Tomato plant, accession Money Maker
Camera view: bottom (45 deg); turntable rotation: 300 degrees
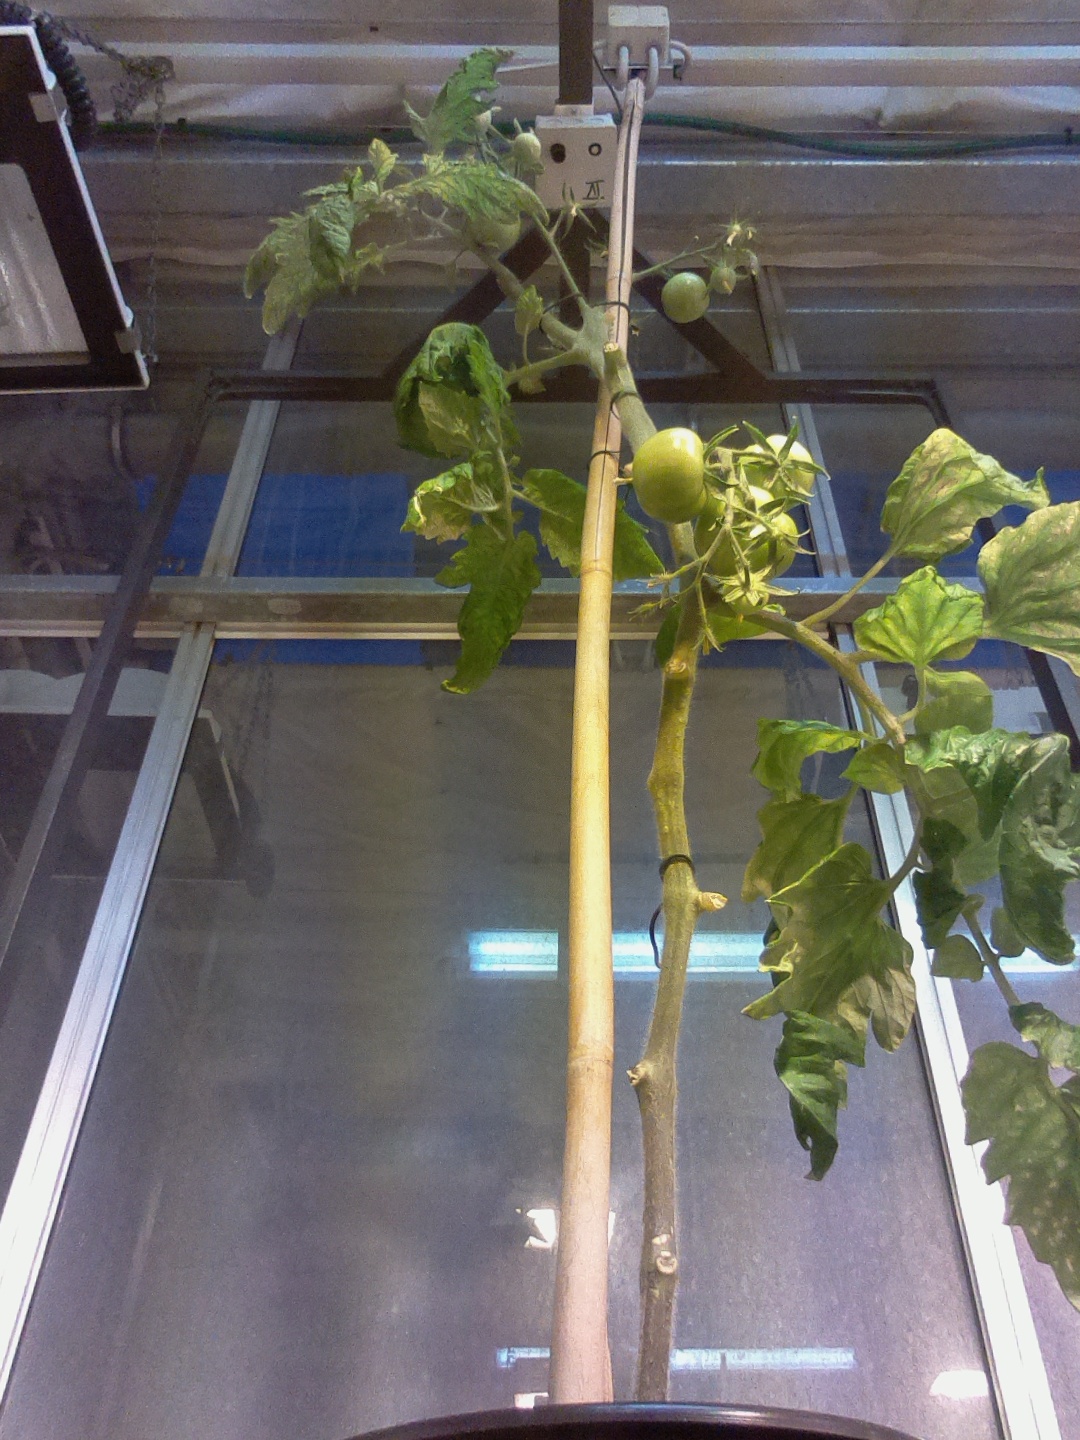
BBCH growth stage 78: 80% -90% of final fruit size